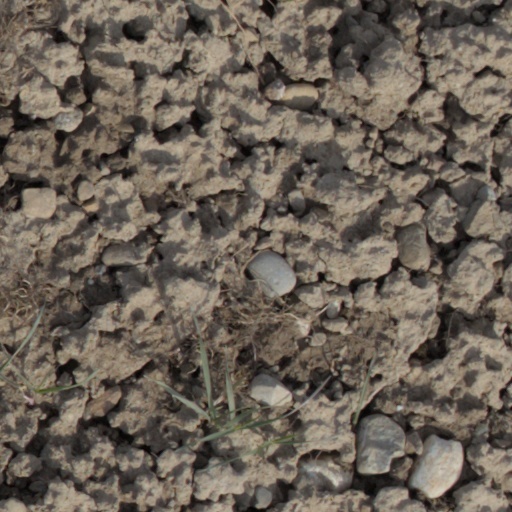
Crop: wheat